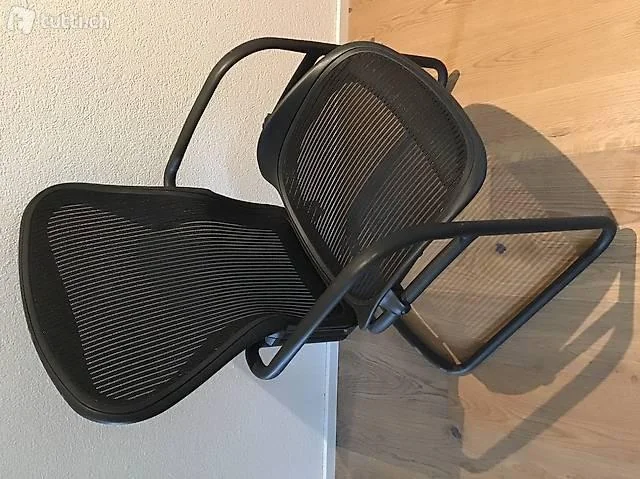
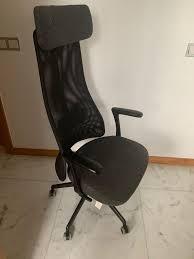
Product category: items_chair
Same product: no